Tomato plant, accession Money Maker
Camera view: tilt-top (135 deg); turntable rotation: 30 degrees
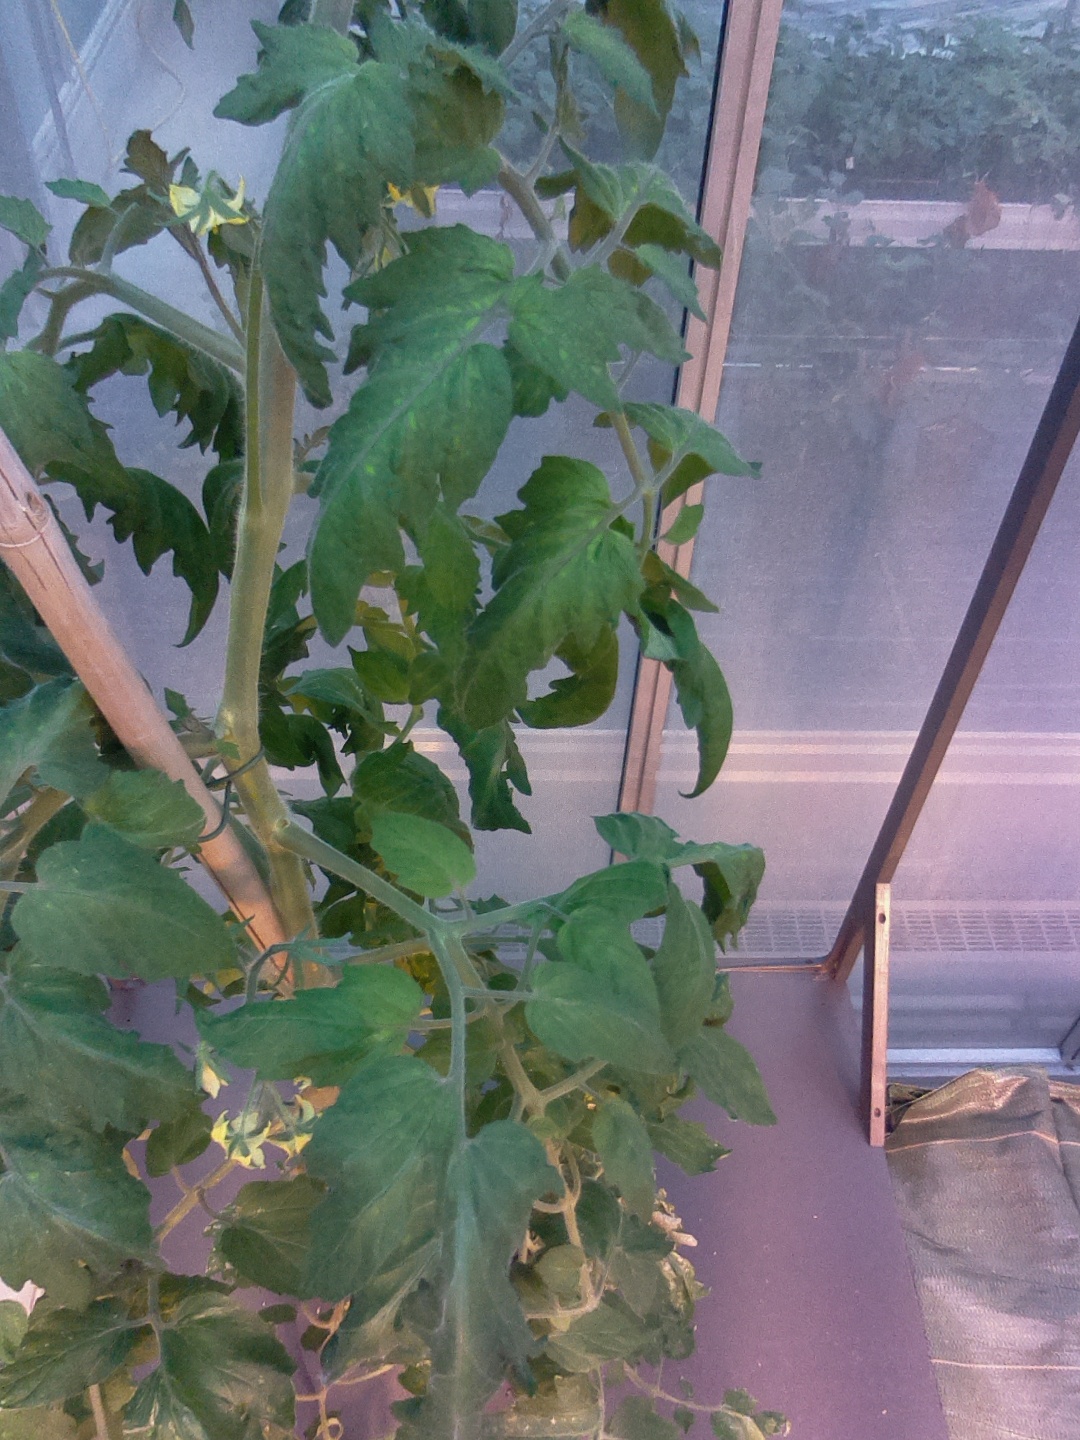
BBCH growth stage 70: Fruits at the main stem or branches visibles